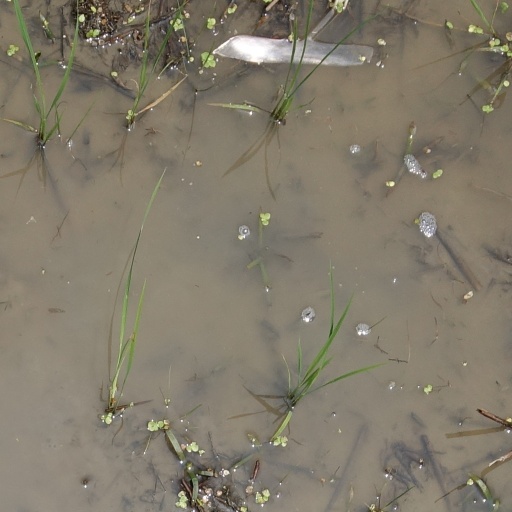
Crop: rice